Technics (brand)

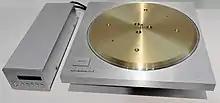
Developed version of the professional turntable SP-10 (1969) for Vinyl, Technics SP-10R (2018)

Panasonic Corporation relaunched the Technics brand in late 2014, mainly because of increased market interest in high end hi-fi, and also due to renewed interest in vinyl. The brand was relaunched with a series of amplifiers, speakers and micro hi-fi systems, but no turntables were yet available. The turntables were relaunched in 2016.